José Bruyr

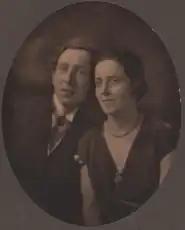
A photo of José Bruyr and his wife Berthe Bunel, taken in 1922.

José Bruyr was among the founding fathers of the Académie Charles-Cros. He was also a member of the Claude Debussy committee in Saint-Germain-en-Laye. A musicographer and music critic, he has written several books on Arthur Honegger, operetta, history of music, and on composers such as Franz Schubert, Franz Liszt, Johannes Brahms, Jules Massenet, Maurice Ravel, and so on.